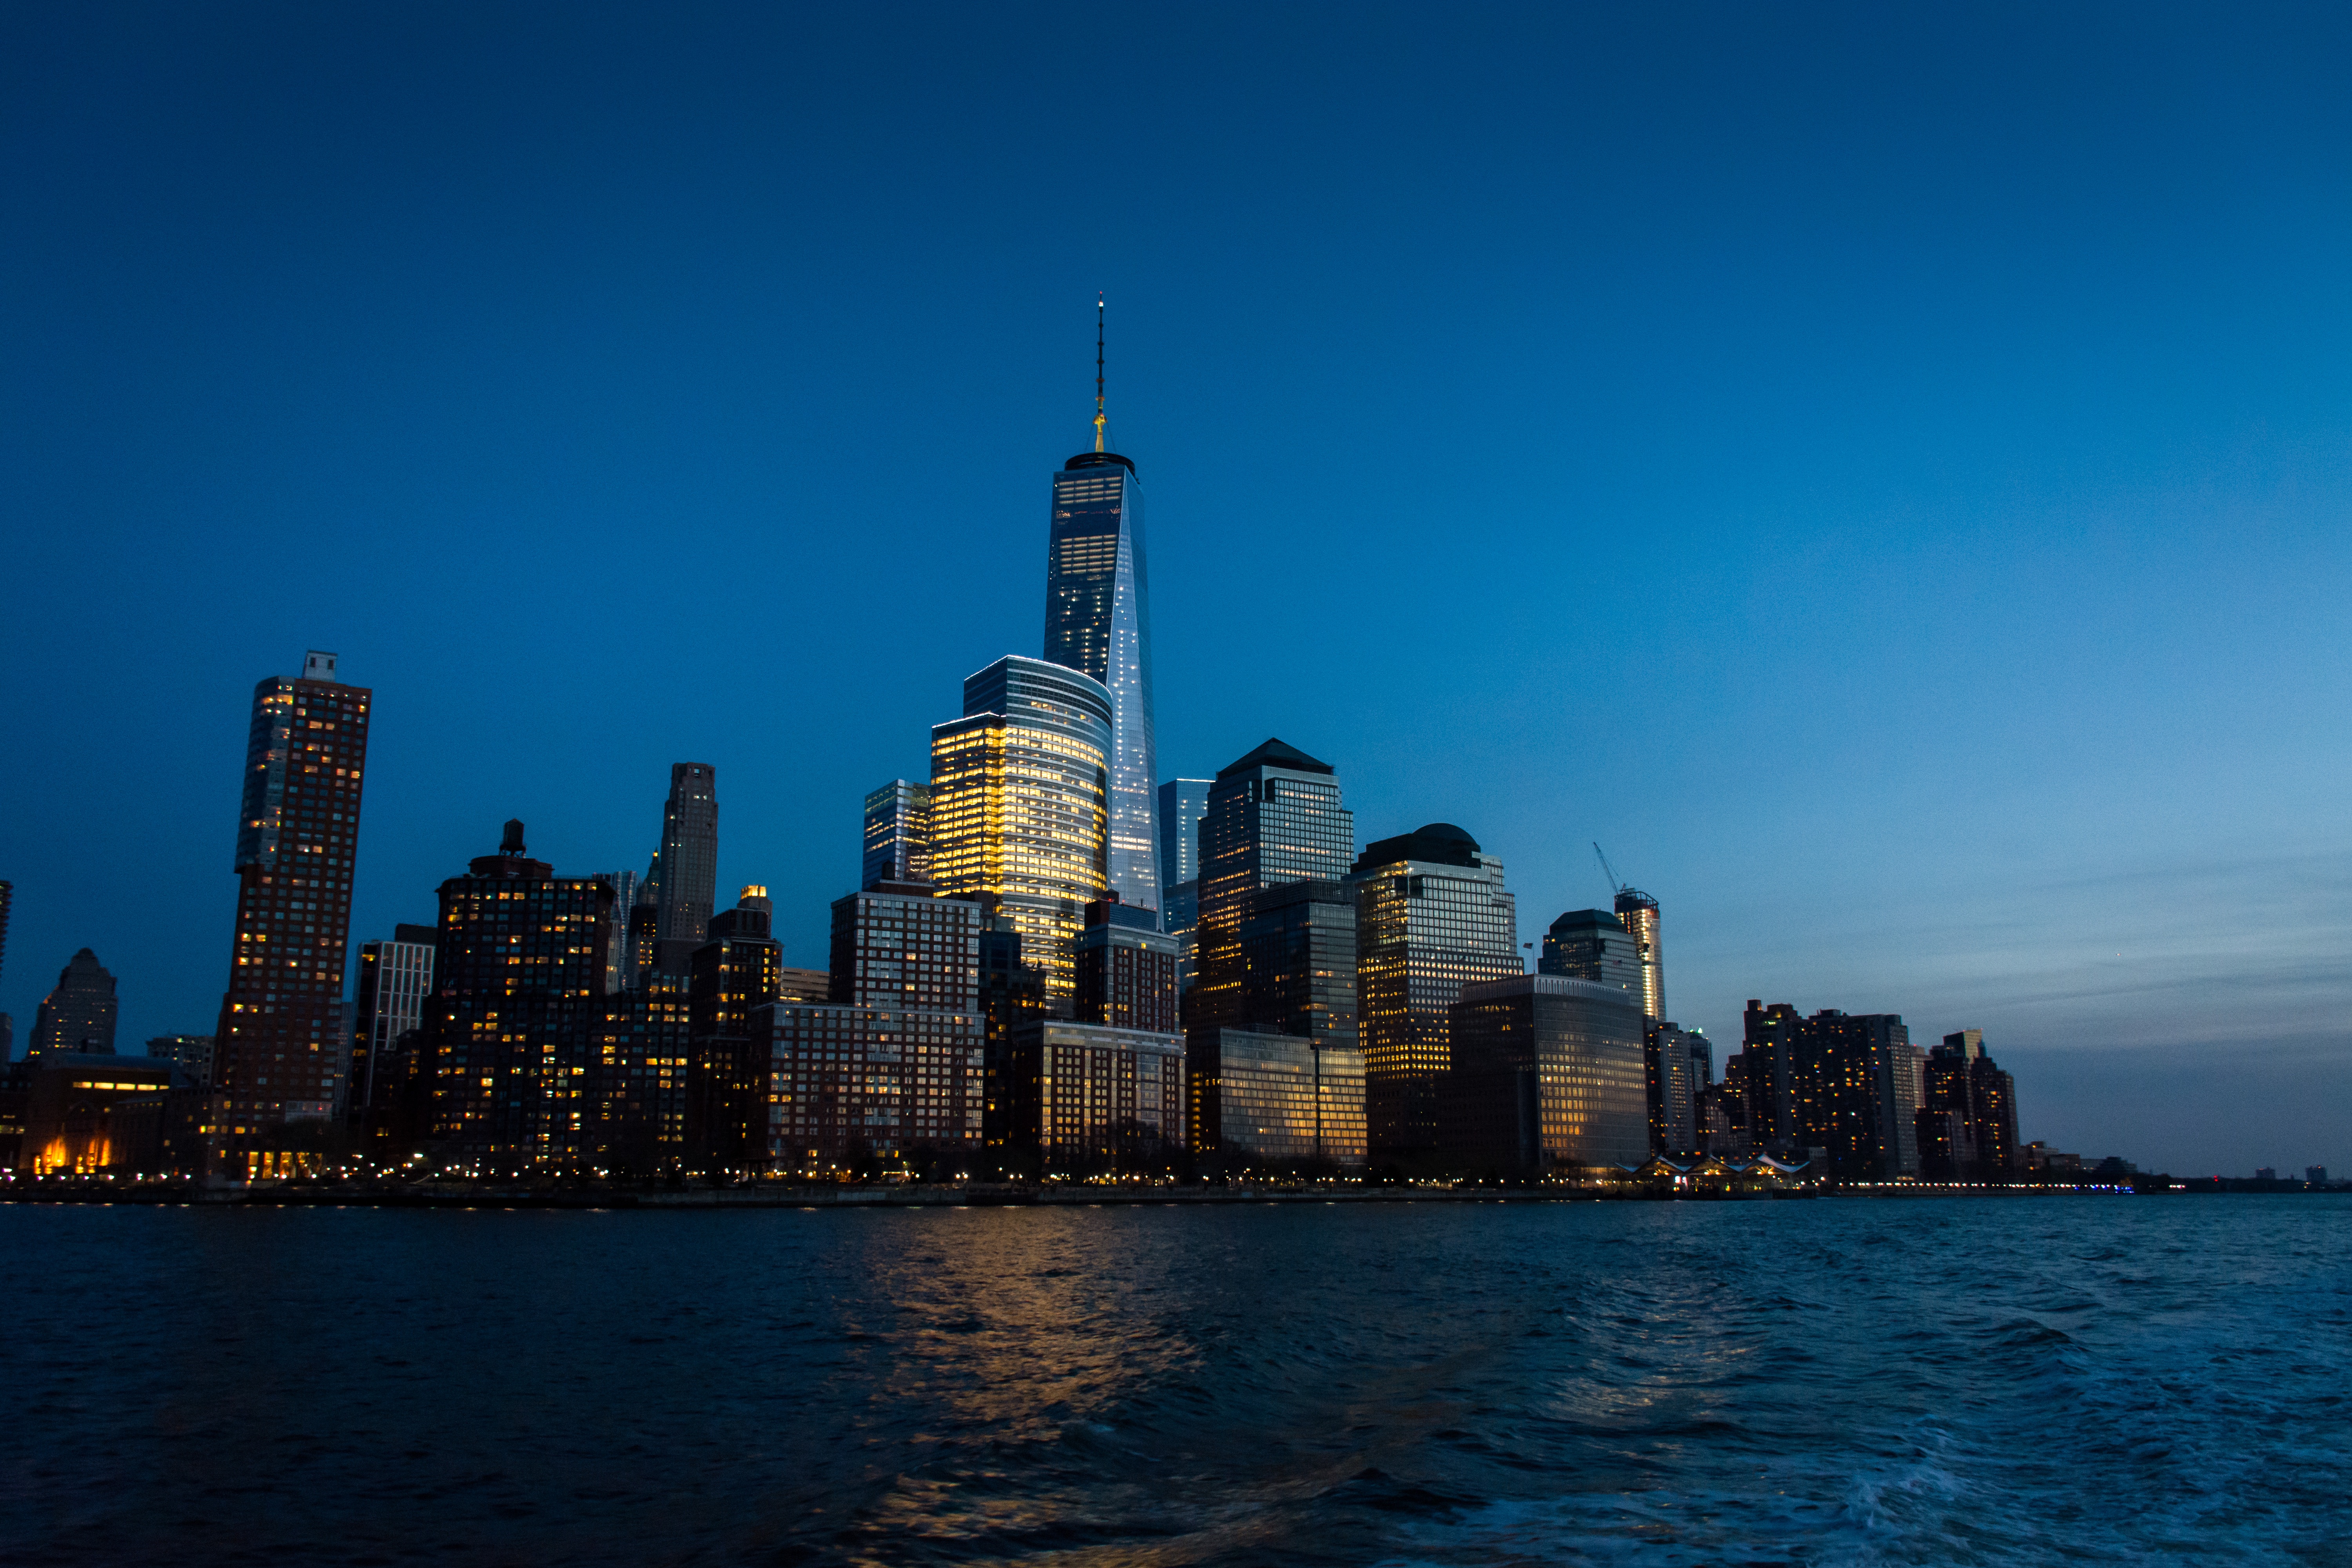
horizon, skyline, night, city, skyscraper, cityscape, downtown, dusk, evening, reflection, tower, landmark, metropolis, geographical feature, human settlement